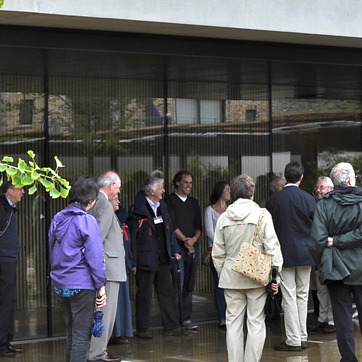
Material: hair